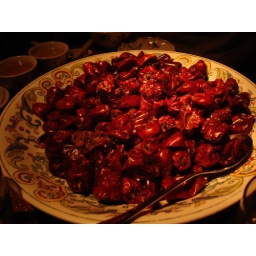
Hong Kong: chili pepper chicken roasted in clay pot